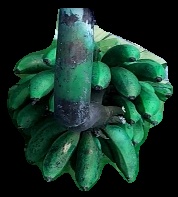
Variety: rasbale
Grade: grade3